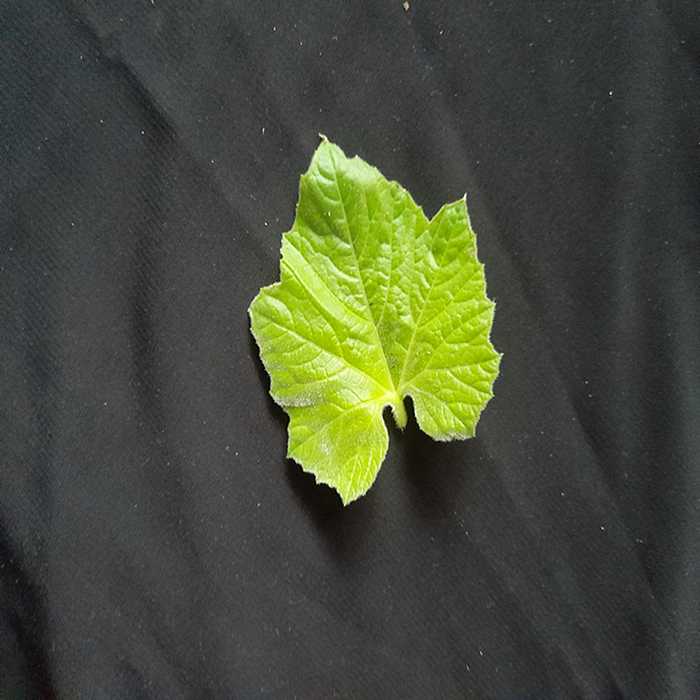
Plant: Bottle gourd
Label: Fresh leaf